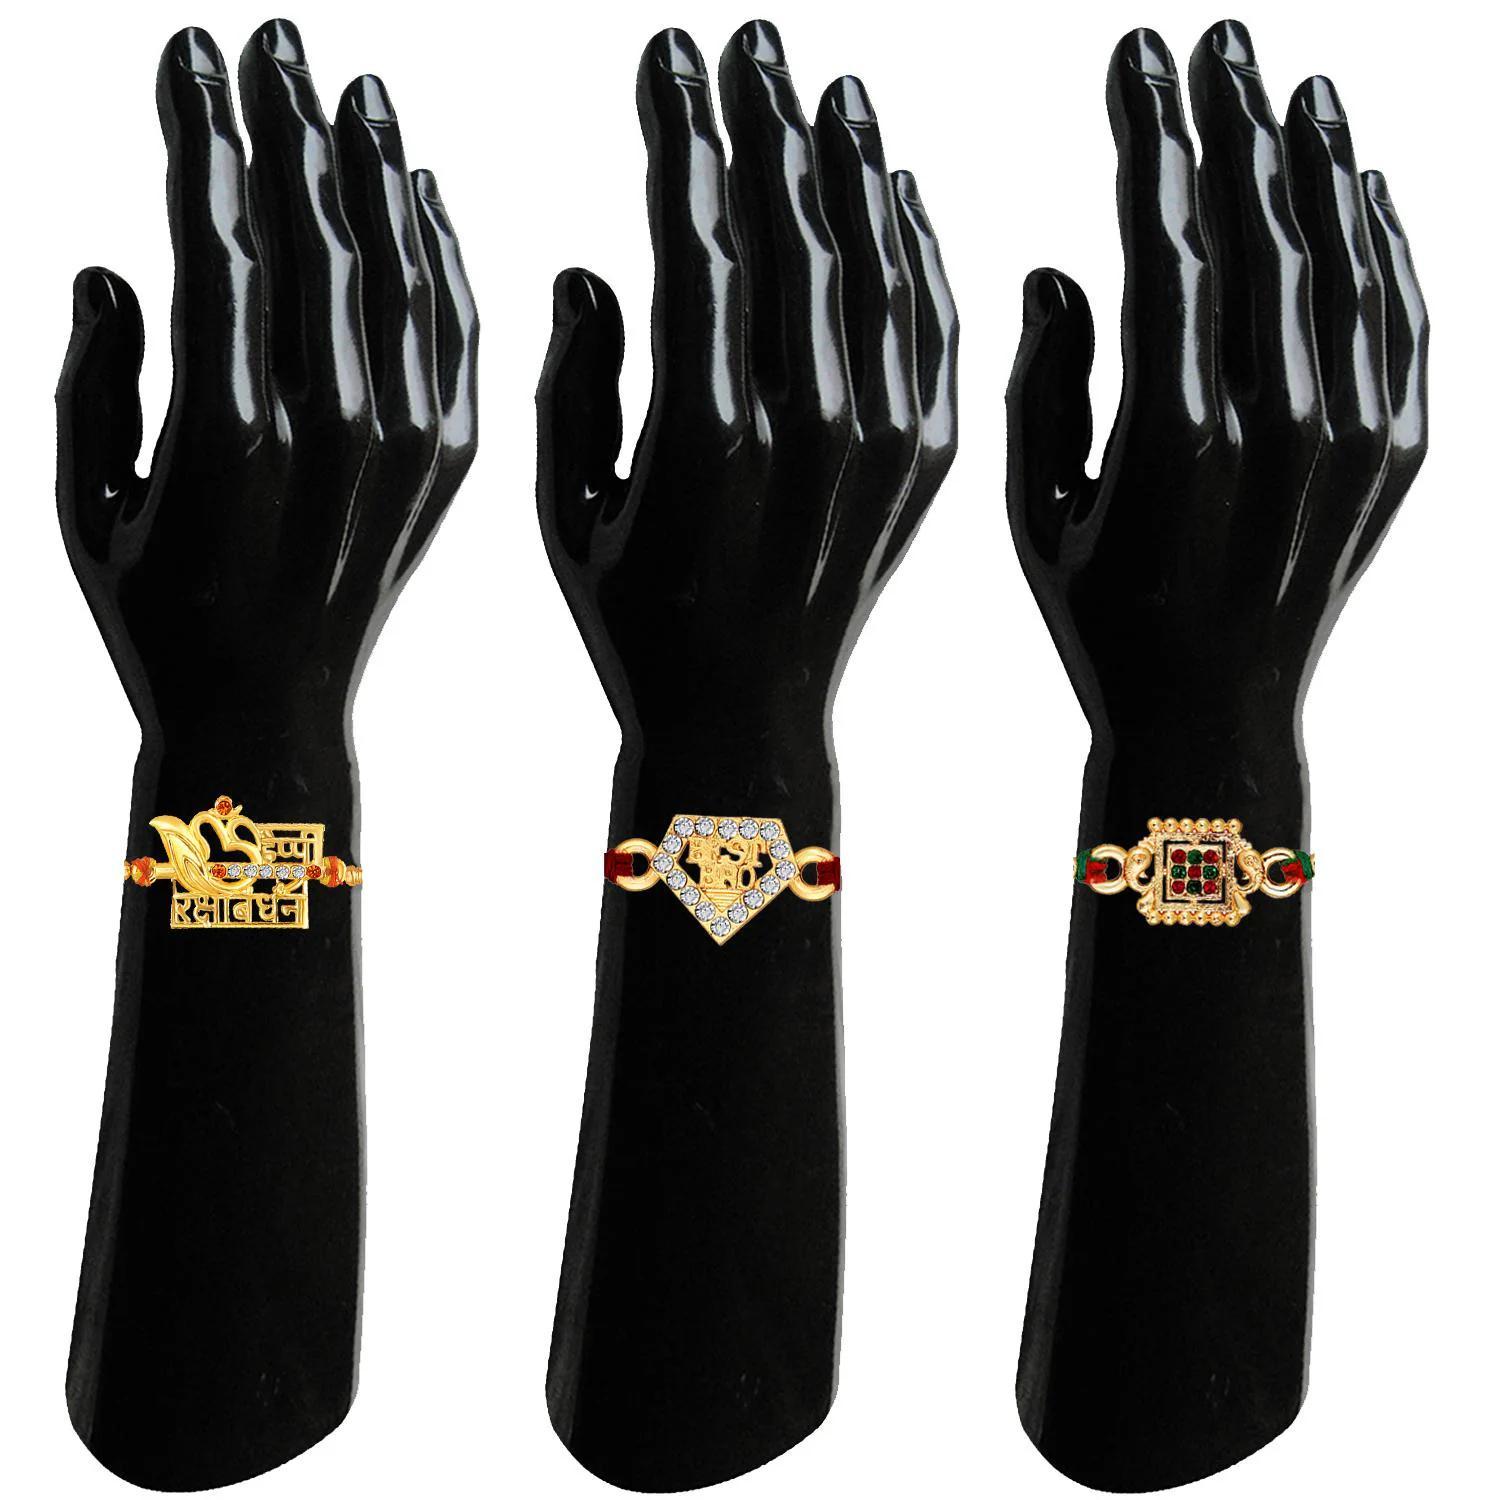
 Mahi Combo of 3 Gold Plated Multicolor Crystals Studded Rakhi for Brother, Bhai, Bro (RCO1105739G)
Type: Rakhis
Brand: Mahi
Price: Rs. 339
 Celebrate Raksha Bandhan with our exquisitely crafted Rakhi, designed to strengthen the bond between siblings. This traditional Rakhi features intricate beadwork and durable thread, ensuring it stands the test of time. Handmade with care, each Rakhi is a unique and meaningful gift for your brother. Each Rakhi carries heartfelt blessings and good wishes for your brother's well-being and success. Celebrates the bond of love and protection between siblings, a cherished tradition in Indian culture.
Features: The Rakhi is adorned with vibrant colors and attractive embellishments that add a touch of elegance to the celebration.,Content in Box : 3 Rakhi's ; Cultural Significance: This beautiful Rakhi will acknowledge your love for Your Brother with the promise that your bond with him will grow stronger as time goes on.,Vibrant Colors: Adding bright and playful colors to the celebration will make it stand out and make it more enjoyable. This Rakhi Combo comes with a Small Rakhi Greeting Card along with a few grams of Roli & Chawal,Celebrate the bond of love and protection with our exquisite Rakhis. Share the joy of Raksha Bandhan Festival with this beautiful Rakhi, a token of love, protection and blessings.,Adjustable Size and Easy to tie: Designed to fit wrists of all sizes. It is simple and easy to tie the Rakhi securely and effortlessly.
Included: 3 Rakhis